The Pleasure Seekers (1920 film)

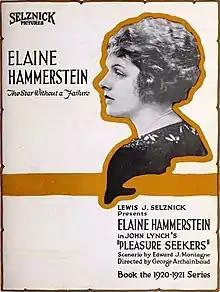
Advertisement in "Exhibitors Herald", 1921

The Pleasure Seekers is a lost 1920 American silent drama film produced by Selznick Pictures and distributed by the Select Company. It was directed by George Archainbaud and stars Elaine Hammerstein.